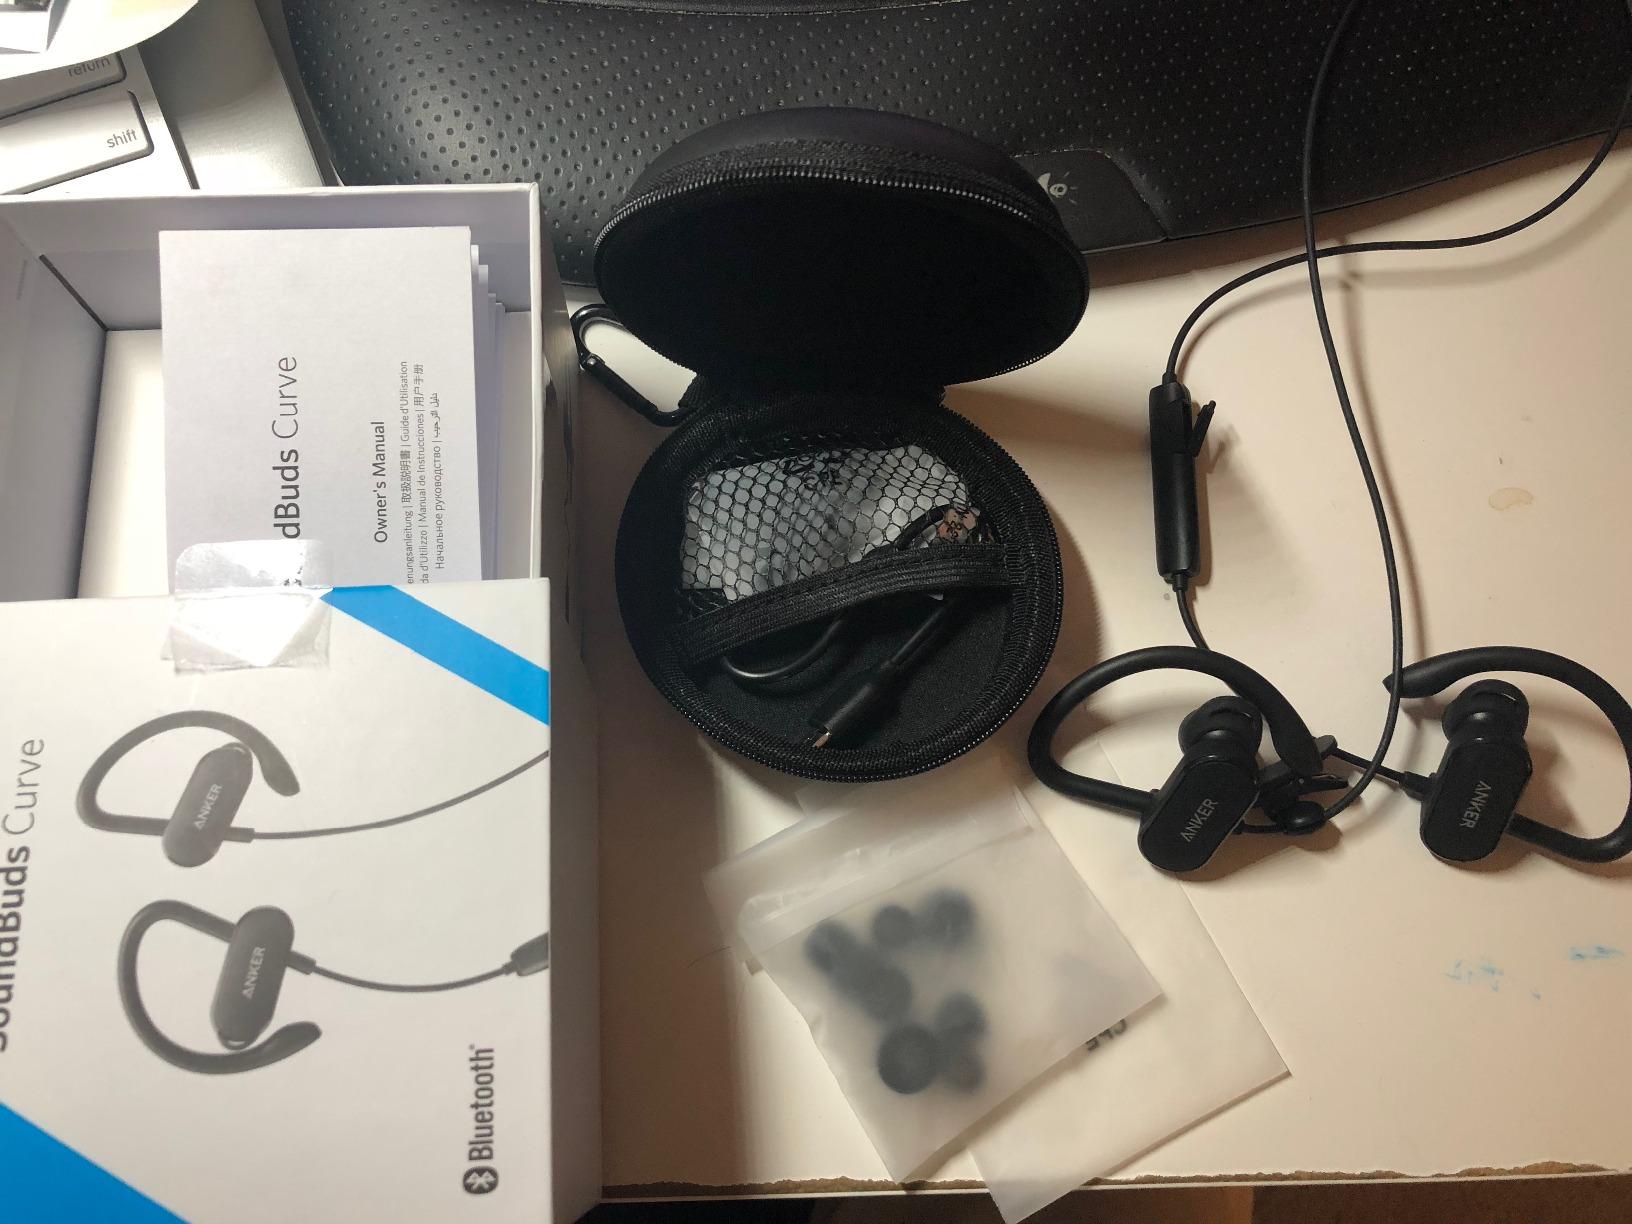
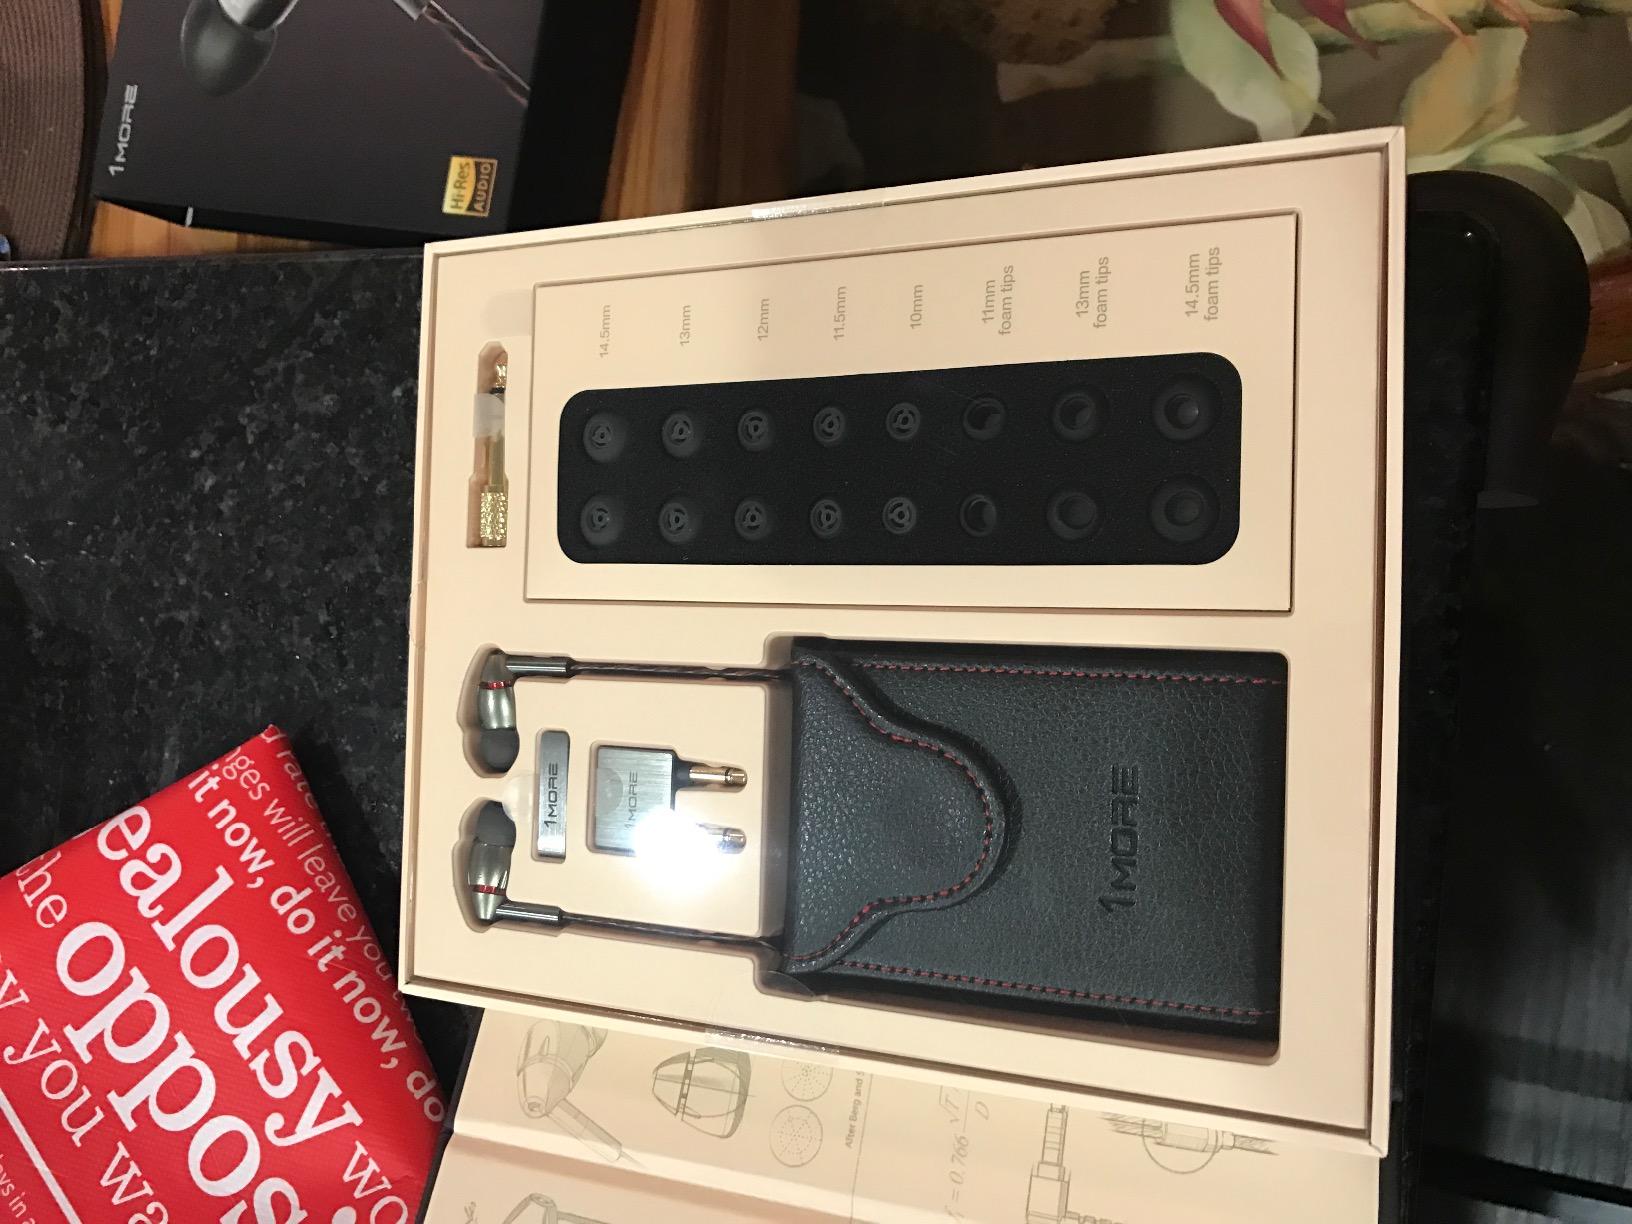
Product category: headphones
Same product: no